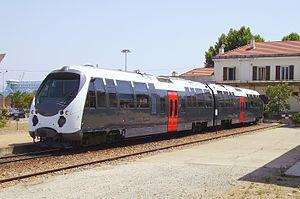
En gare d'Ajaccio, la rame AMG 800 - train n° 26 attend le départ pour Bastia le 15/07/09.
Un chemin de fer secondaire est une ligne ou un réseau de chemin de fer qui ne fait pas partie du réseau ferré principal de par ses caractéristiques juridiques et/ou techniques.
Le secteur du transport en Corse est composé de divers moyens : transport par bateaux, transport automobile, transport ferroviaire, et transport aérien.
L'AMG 800, et 800 pour la puissance développée, est un autorail français de deux éléments conçus et adapté spécialement pour circuler en Corse sur voie métrique, dont la première unité est mise en service en 2009 pour équiper les Chemins de fer de la Corse. Ils remplacent depuis leur remise à niveau, à partir de novembre 2011 pour les 4 premiers exemplaires, les anciens autorails X 97050 sur la ligne Bastia - Ajaccio. On peut en voir aussi sur la ligne de Ponte-Leccia à Calvi pour la desserte Bastia- Calvi. Deux versions dérivées ont été produites, l'AMP 800 pour circuler sur les Chemins de fer de Provence, entre Nice et Digne-les-Bains et l'AMT 800 exploitée par la Société nationale des chemins de fer tunisiens.
La gare d'Ajaccio est une gare ferroviaire française terminus de la ligne de Bastia à Ajaccio. Elle se situe dans le centre-ville d'Ajaccio, square Pierre Griffi, près du port, dans le département de la Corse-du-Sud et la Collectivité territoriale de Corse.
La Compagnie de chemins de fer départementaux est une entreprise française historiquement spécialisée dans la construction de matériel ferroviaire. Elle a jadis travaillé à la construction et à l'exploitation de réseaux de lignes ferroviaires. Elle est cotée en bourse. Depuis les années 2000, elle est certifiée ISO 9001 et est une holding qui gère des activités industrielles en lien avec le ferroviaire ainsi qu'un patrimoine immobilier. Le capital est essentiellement familial.
La Société Soulé est une entreprise française implantée à Bagnères-de-Bigorre, historiquement spécialisée dans la construction de matériel ferroviaire.
Les chemins de fer de la Corse sont un réseau ferroviaire à voie métrique d'une longueur de 232 km, qui relie entre elles quatre des principales villes de la Corse. Les Corses l'ont surnommé u Trinichellu. Sa fonction est le transport régional de voyageurs, avec des liaisons intervilles, des services suburbains à Bastia et Ajaccio, ainsi qu'un service touristique sur la côte de la Balagne.